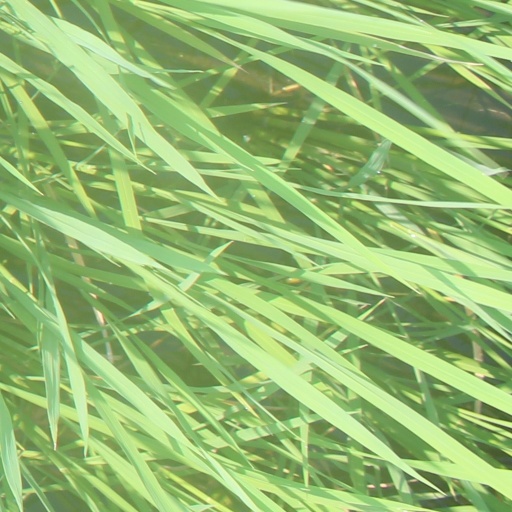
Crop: rice